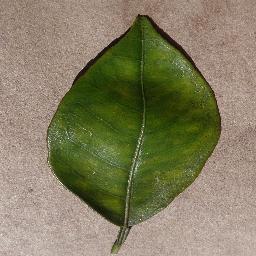
Label: Orange___Haunglongbing_(Citrus_greening)